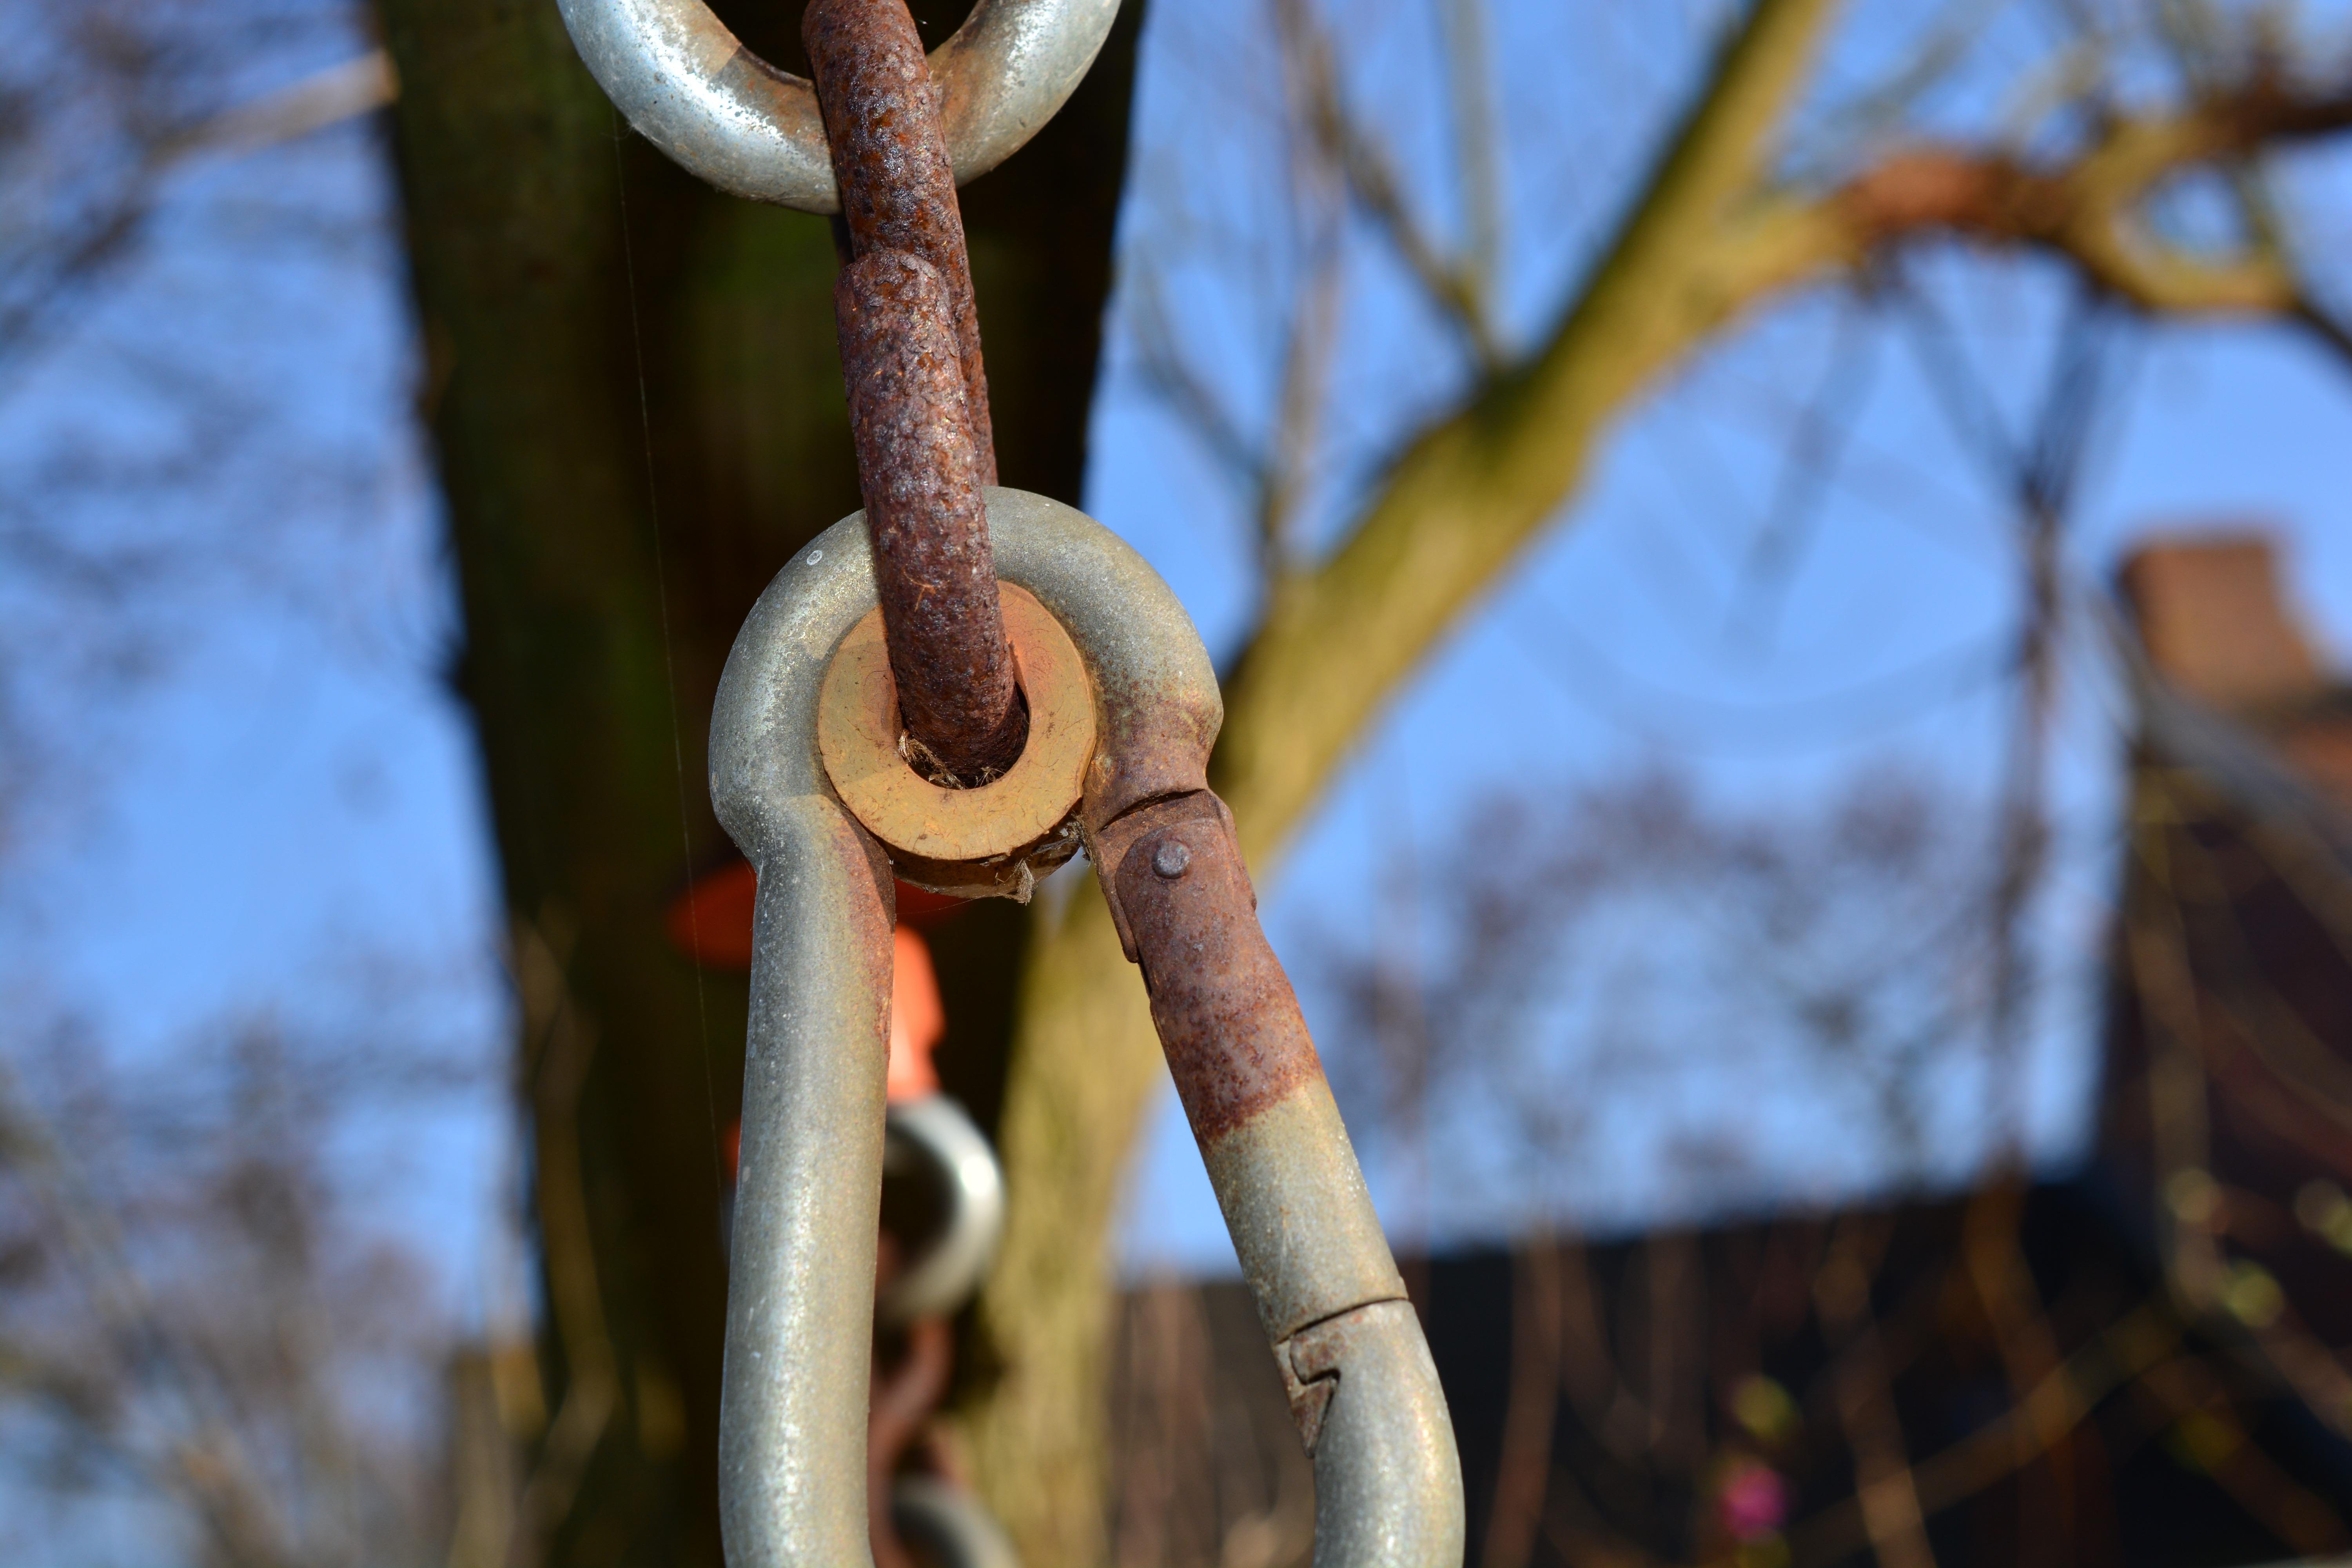
tree, branch, wood, technology, flower, old, spring, color, weight, hook, close up, last, rusted, keep, stainless, eyelets, snap hook